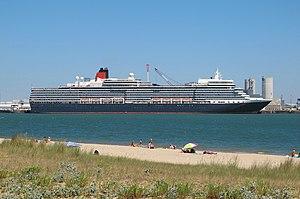
Le paquebot ""Queen Elizabeth"" de la Cunard Line vu depuis l'Île de Ré, au port de la Rochelle-Pallice le 26 juin 2018.
Le grand port maritime de La Rochelle Pallice, issu de la transformation du port autonome de La Rochelle est le port de commerce de la ville de La Rochelle. Il se classe au 6ᵉ rang des grands ports maritimes de France en tonnage de marchandises, 1ᵉʳ port européen pour l'importation de grumes et 1ᵉʳ port français pour l'importation de produits forestiers et pâtes à papier. Il représente plus de 85 % des échanges de marchandises du transport maritime de la région.
La Nouvelle-Aquitaine est une région administrative française, créée par la réforme territoriale de 2015 et effective au 1ᵉʳ janvier 2016, après les élections régionales de décembre 2015.